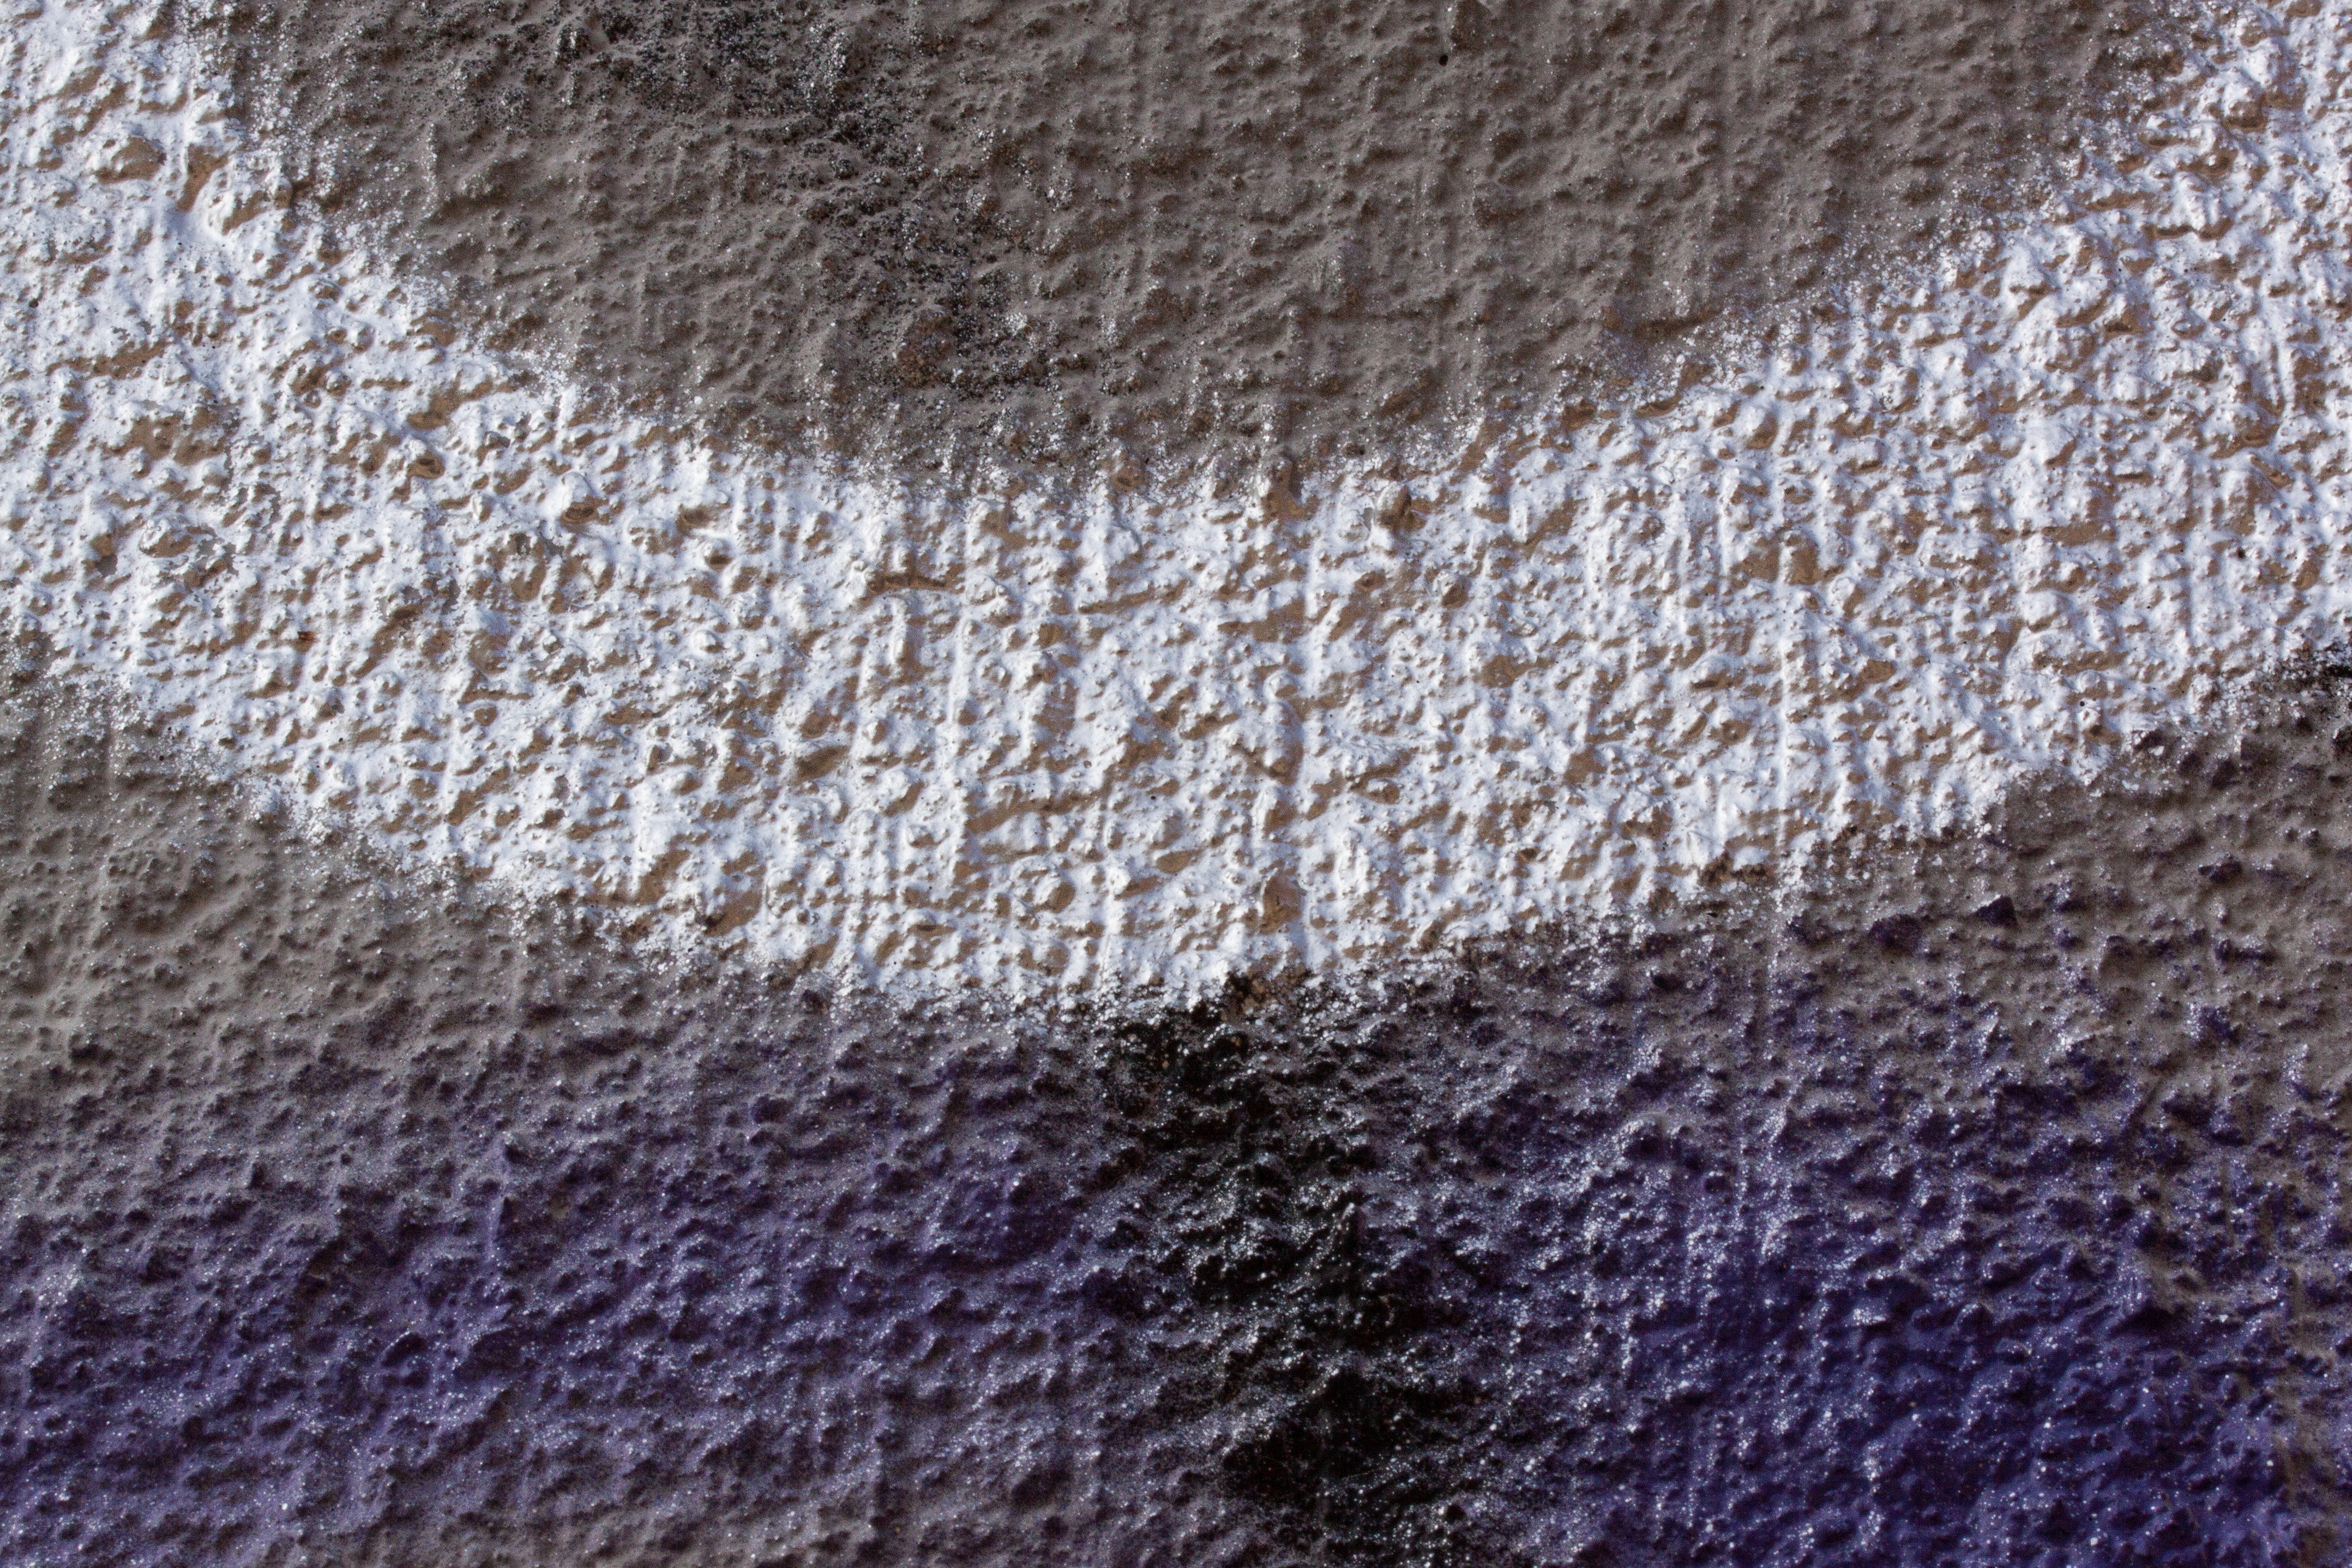
structure, wood, texture, floor, frost, city, home, wall, asphalt, youth, spray, soil, paint, facade, grunge, blue, graffiti, material, close up, textile, vandalism, background, creativity, silver, violet, graphic, masonry, graphically, sprayer, fund, flooring